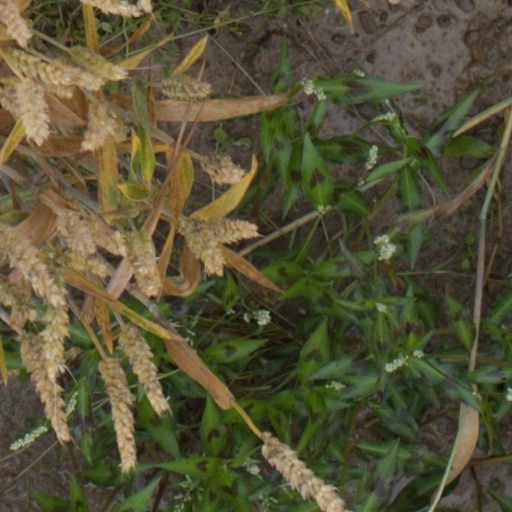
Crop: wheat